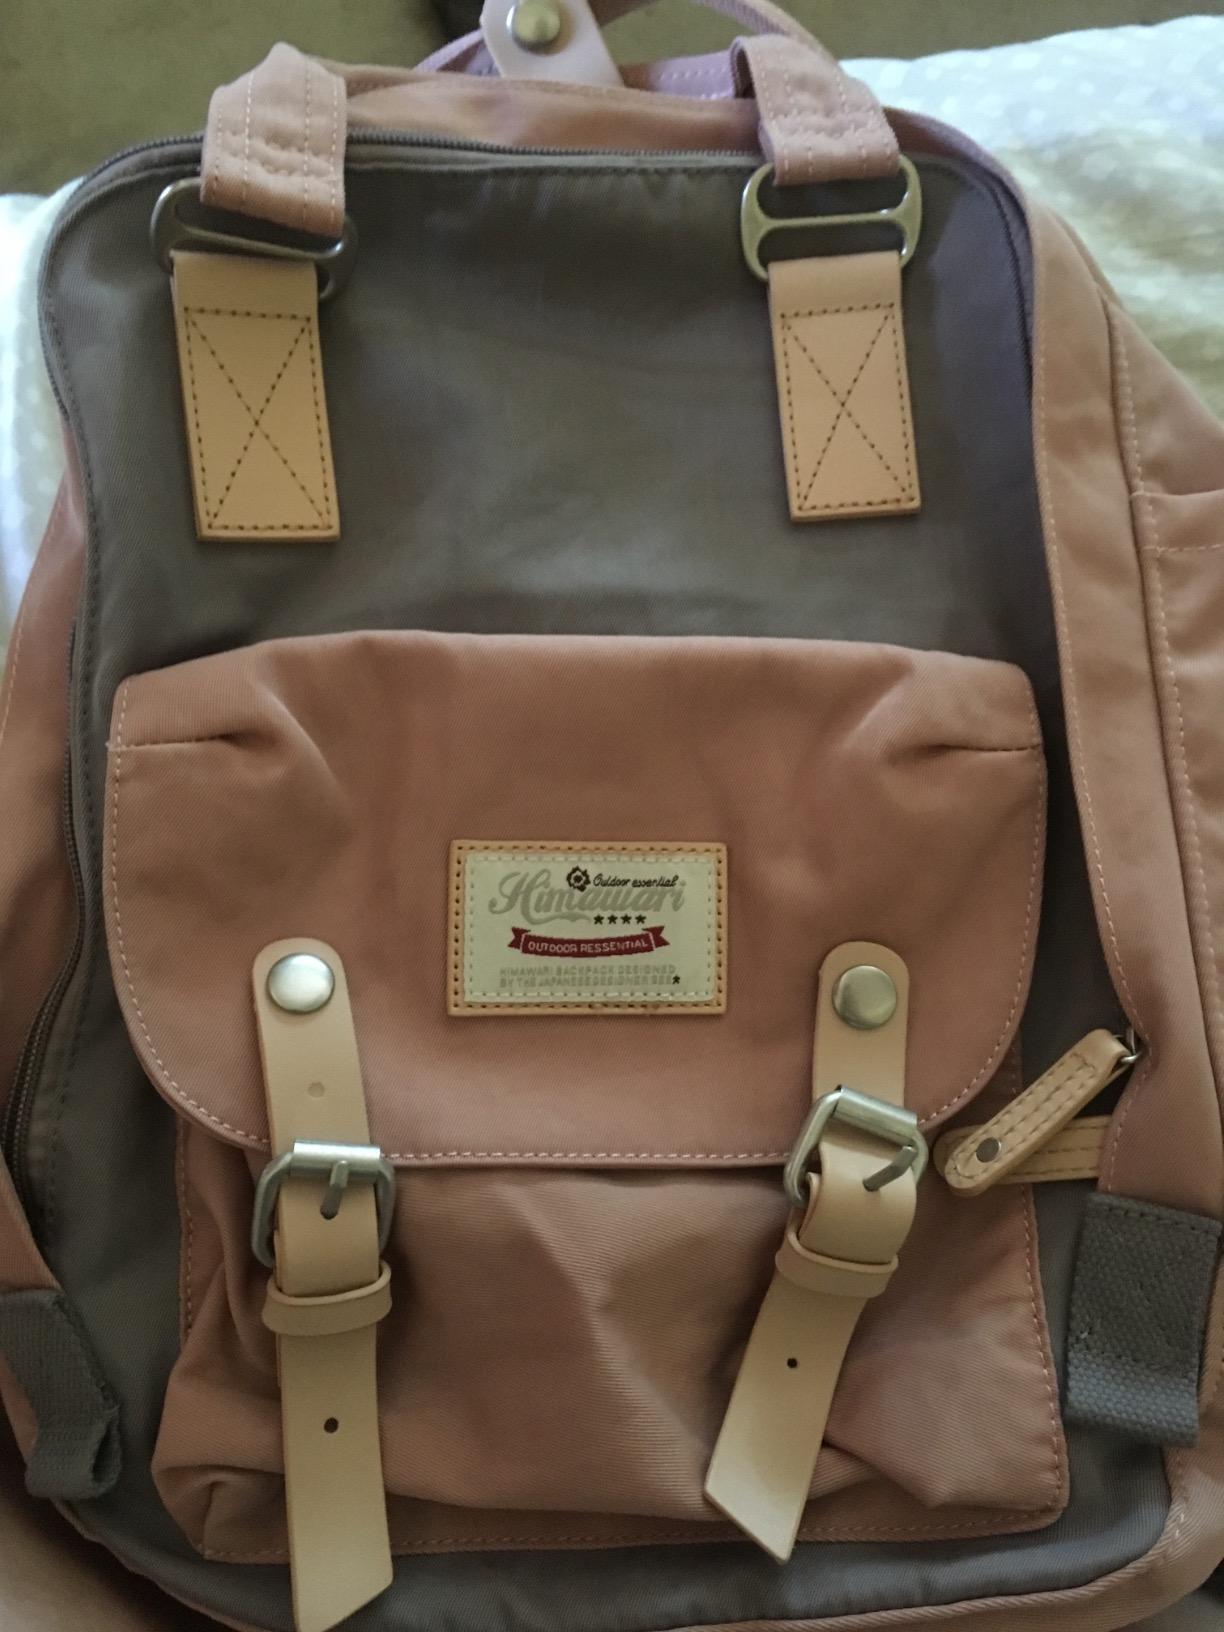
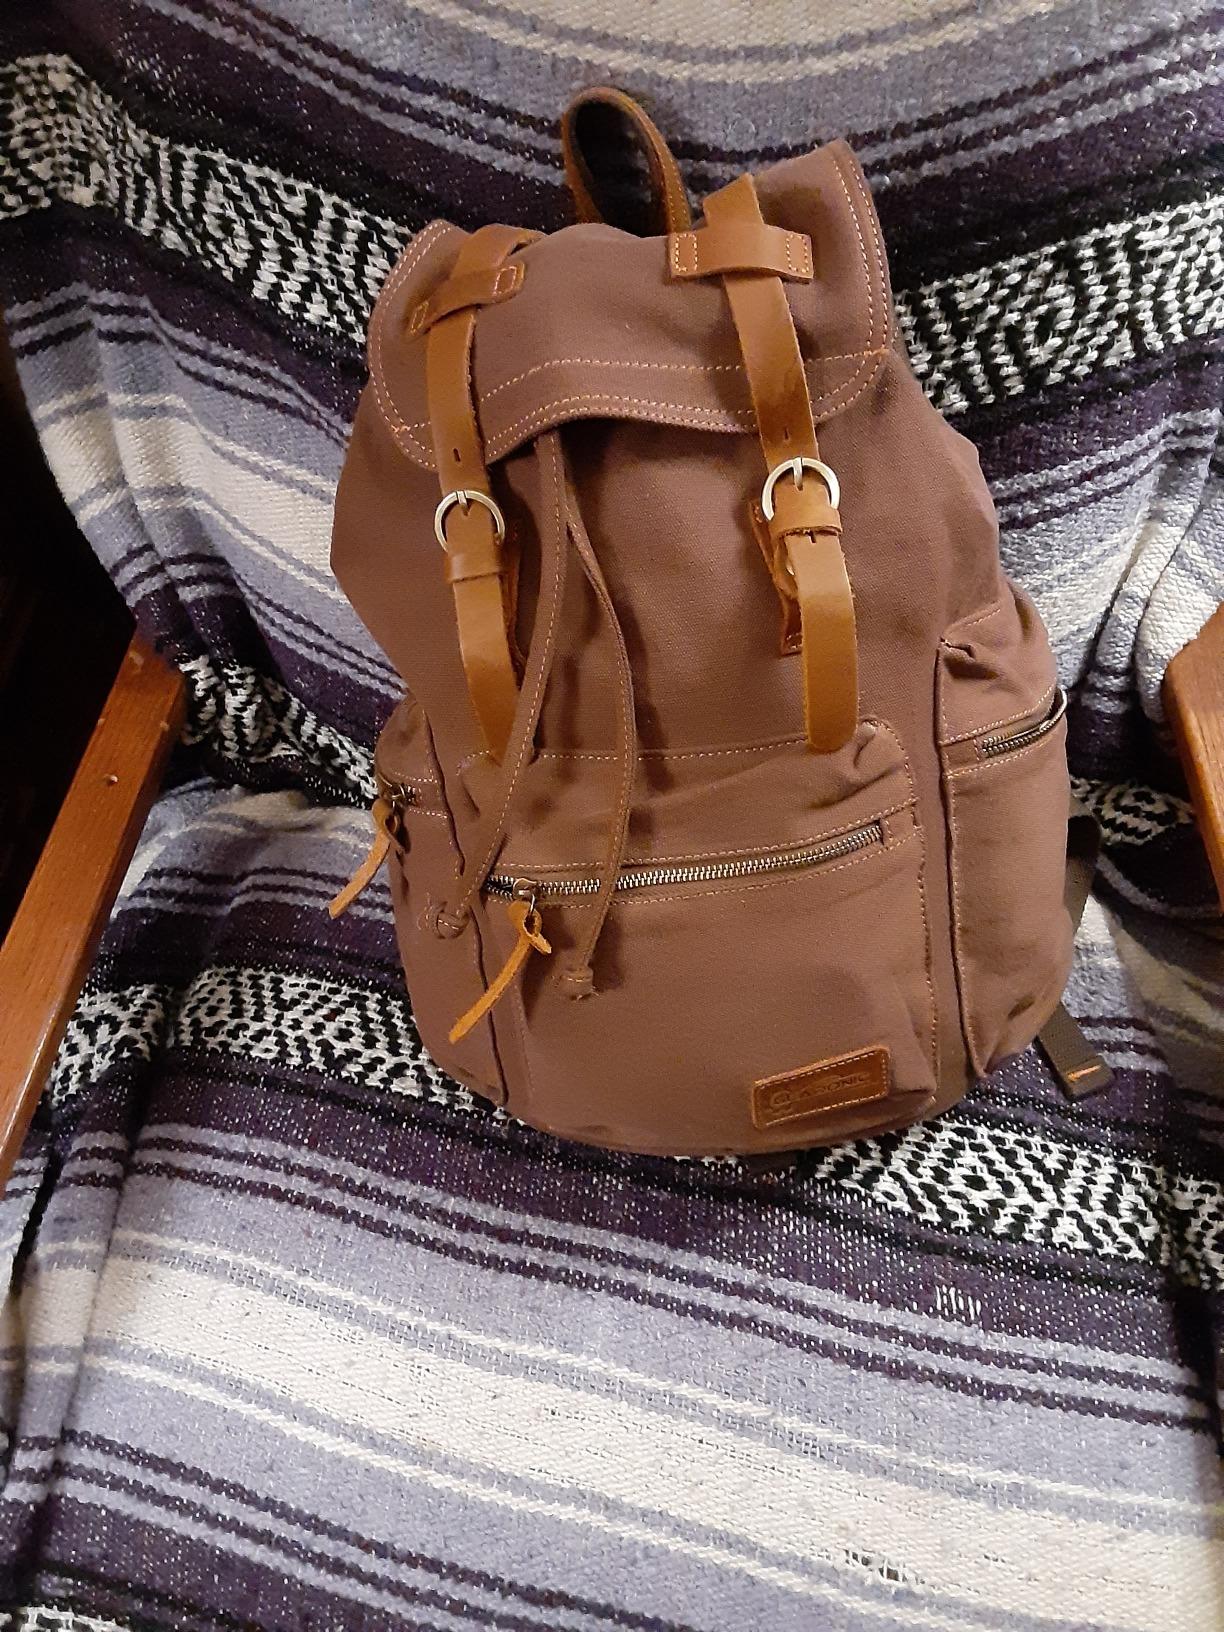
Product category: bag
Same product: no